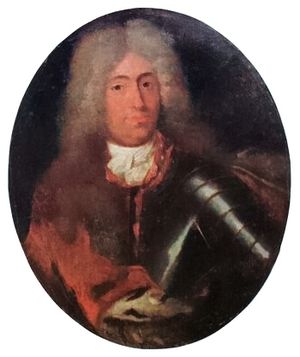
Adolf Frederik 2. af Mecklenburg-Strelitz
Hertug Adolf Frederik 2.
Adolf Frederik 2. var den første regerende hertug af Mecklenburg-Strelitz fra 1701 til sin død i 1708.